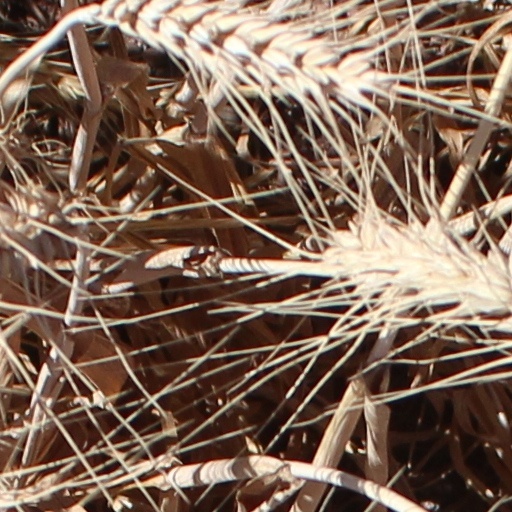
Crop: wheat